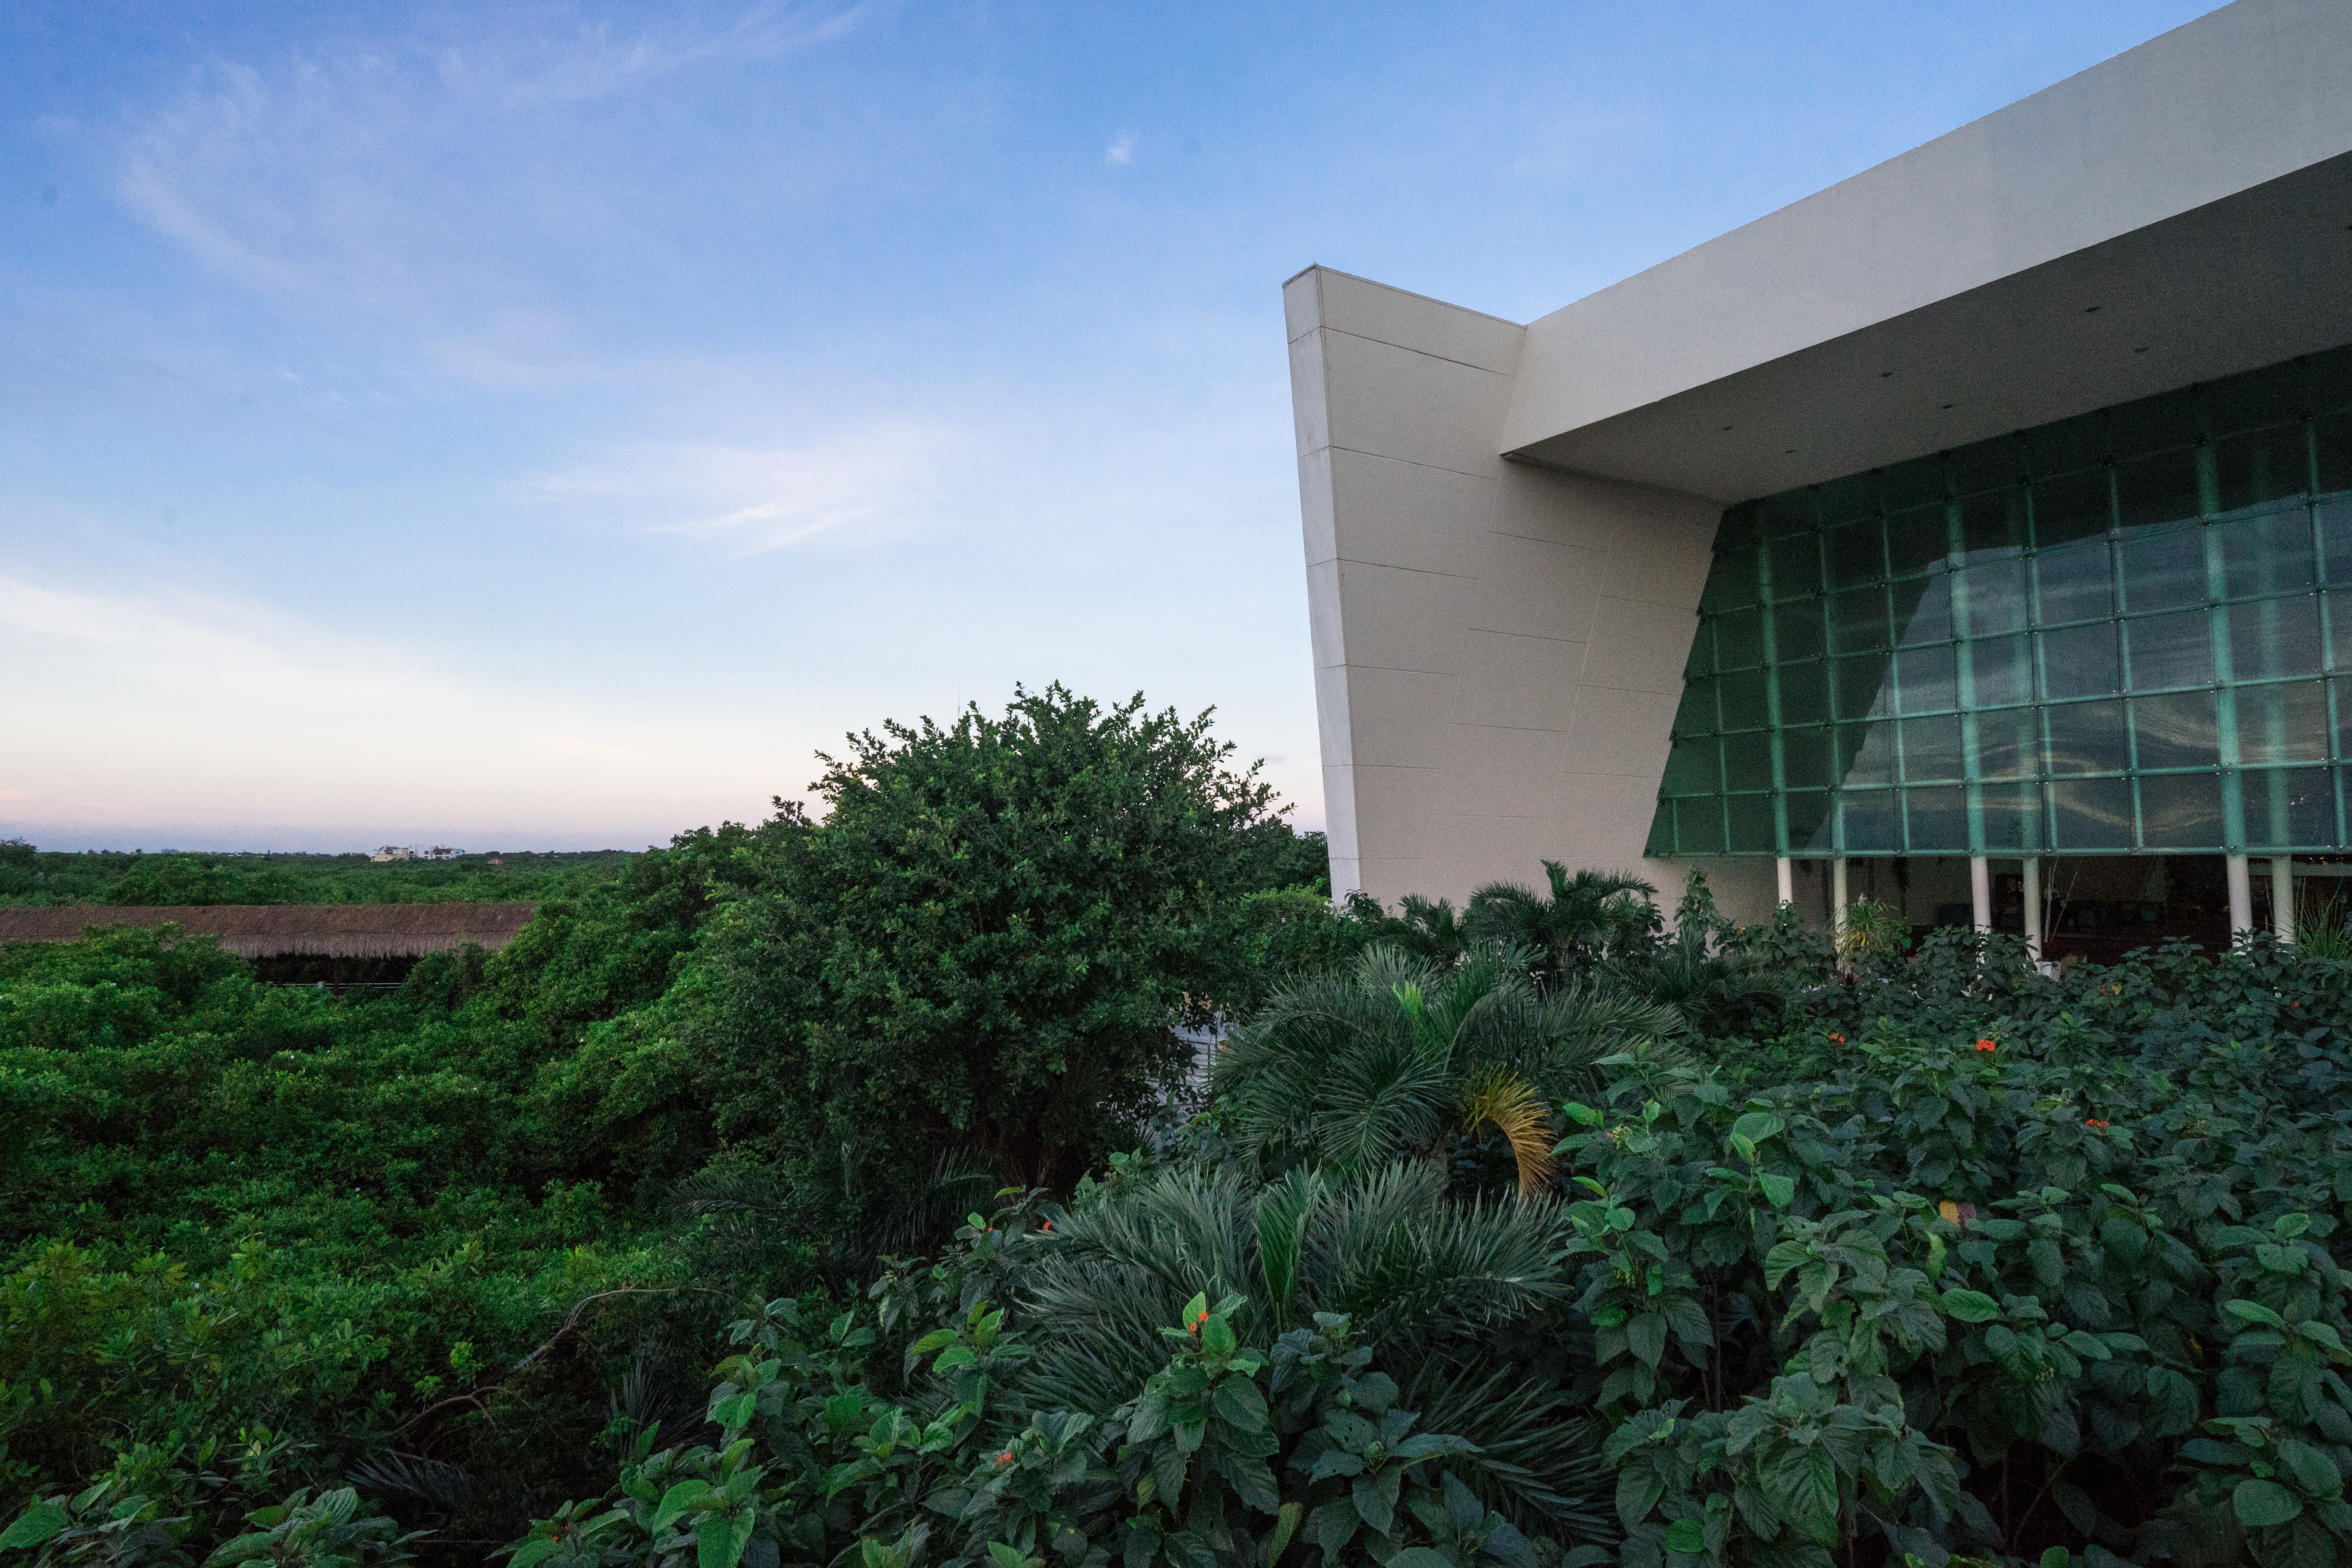
architecture, house, facade, estate